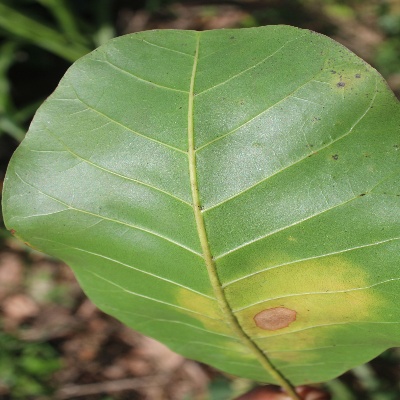
Crop: Cashew
Condition: anthracnose